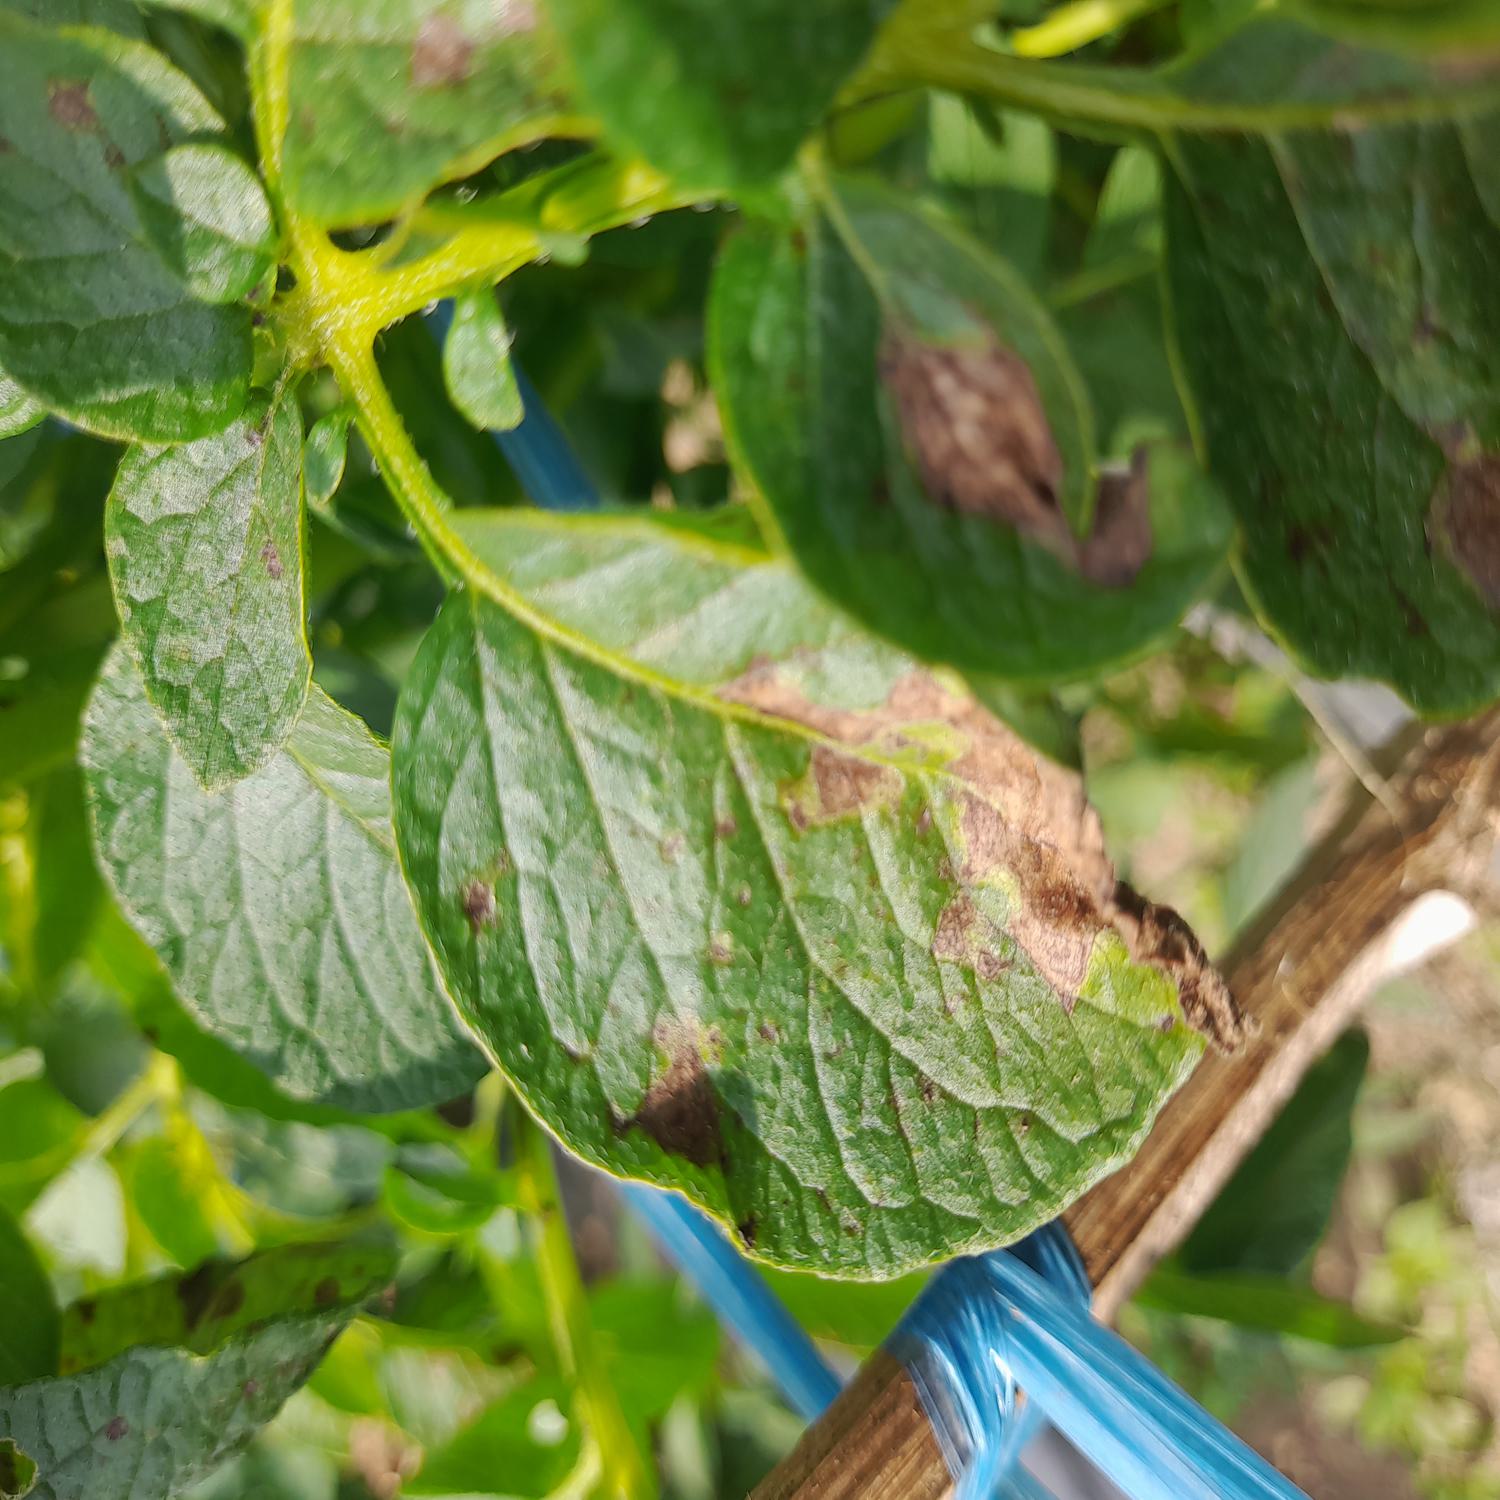
Label: Fungi